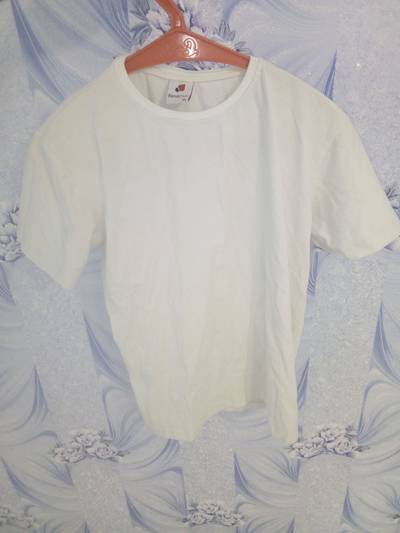
Waste category: clothes